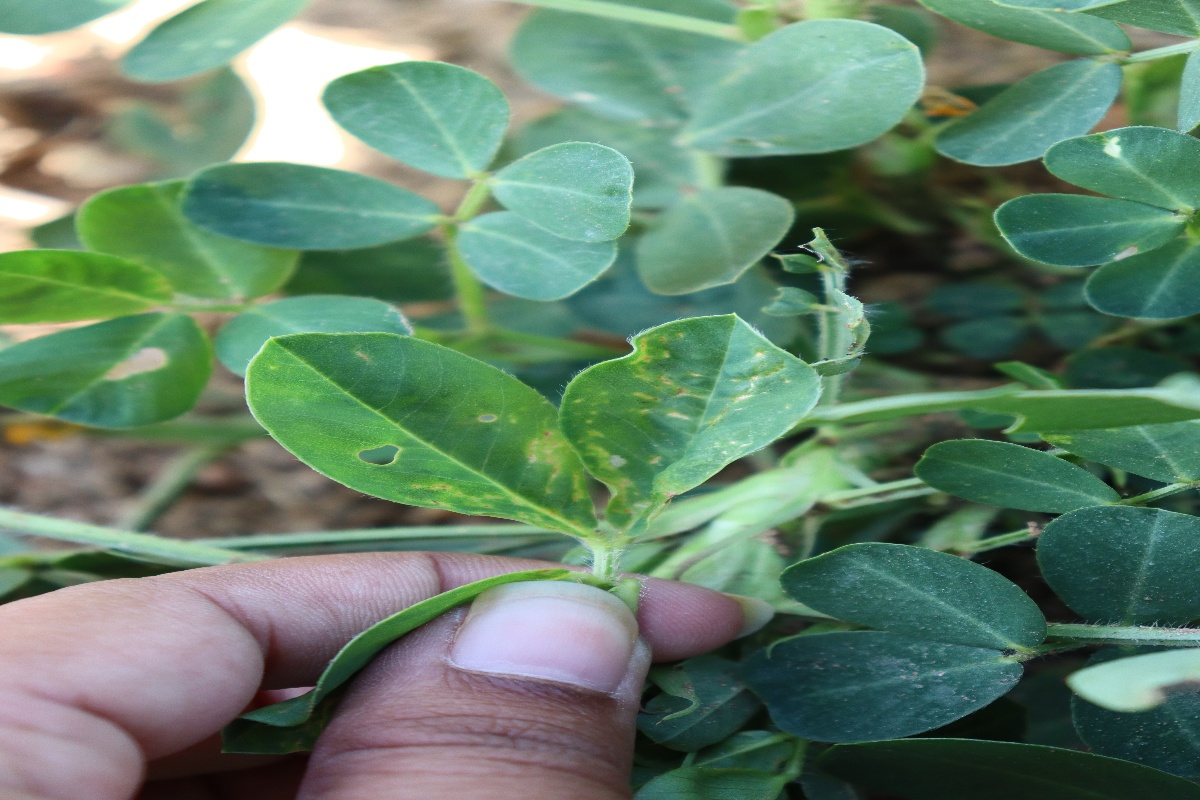
Label: early_leaf_spot